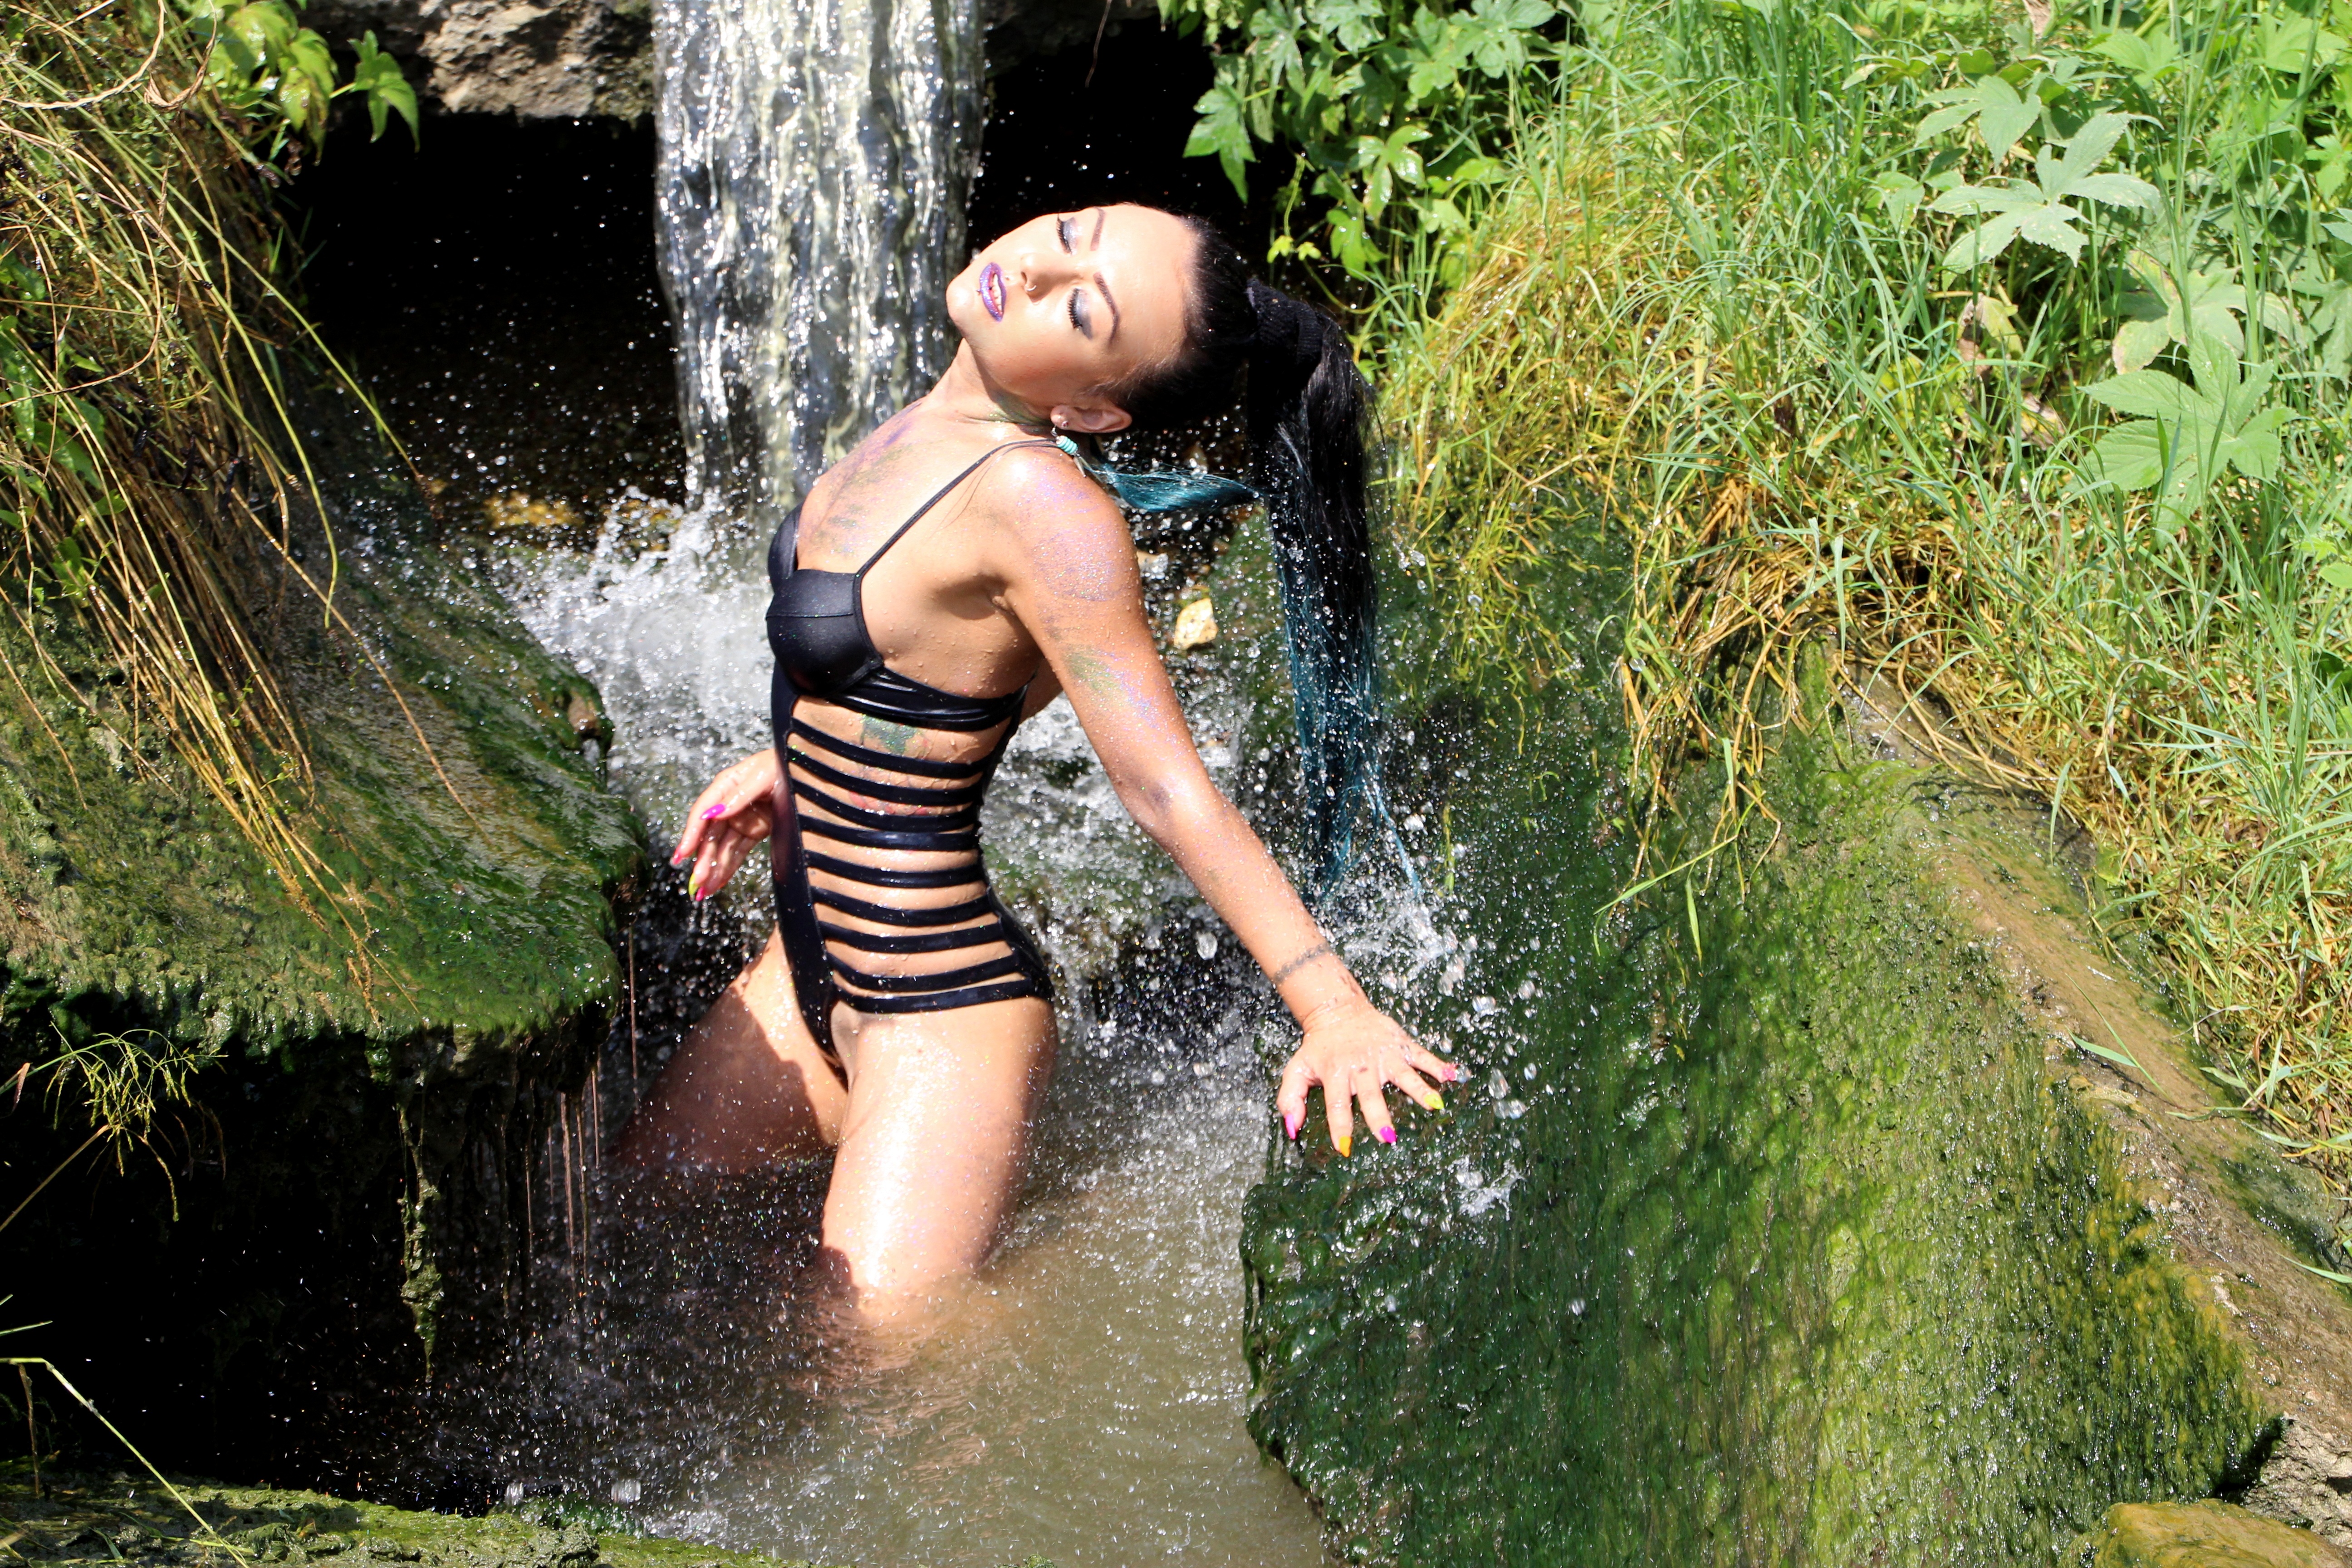
tree, water, nature, forest, grass, girl, sunlight, adventure, river, vacation, wild, model, green, jungle, rainforest, swimsuit, beauty, cascada, habitat, sensual, photo shoot, seduction